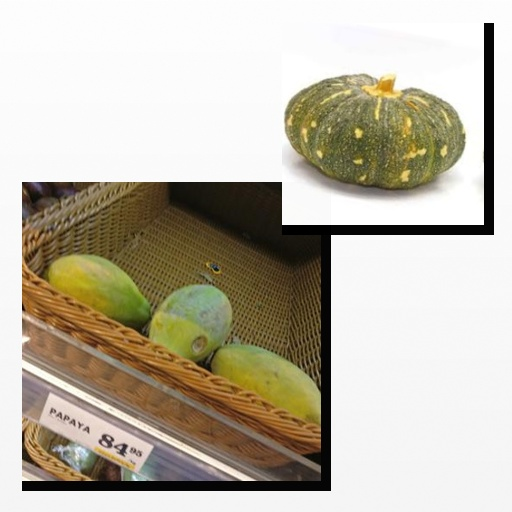
Food items: papaya, pumpkin